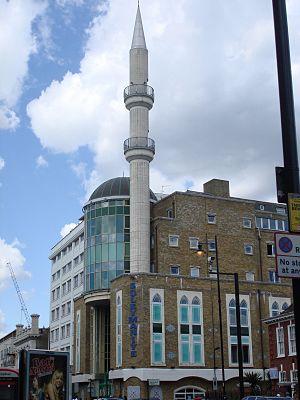
La présente liste de mosquées du Royaume-Uni ne se veut pas exhaustive.